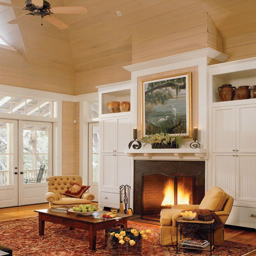
would want a less formal fireplace ... rock / stone perhaps ... maybe not built in cabinets next , although this would hide a bunch of junk !